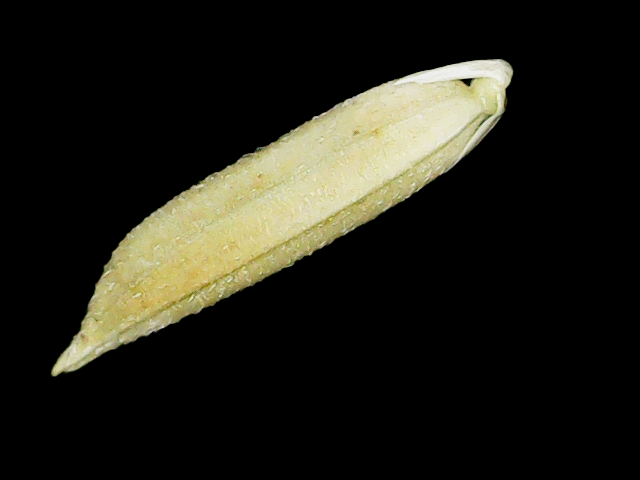
Rice variety: Binadhan25